Dackenheim

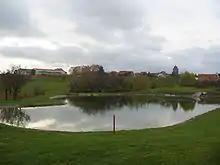
First hole with water hazard and a view of Dackenheim

With its golf course, built in 1995 on Dackenheim's eastern outskirts and expanded to 27 holes in 2005, the municipality has a further leisure incentive beyond its traditional perception as a winegrowing centre.